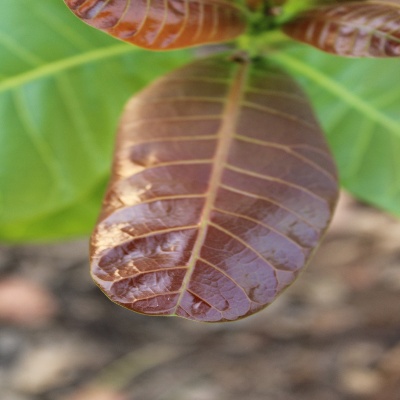
Crop: Cashew
Condition: healthy